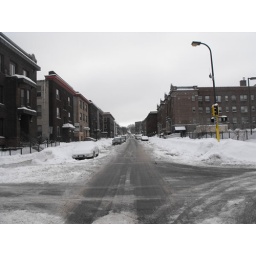
our house in the middle of our street